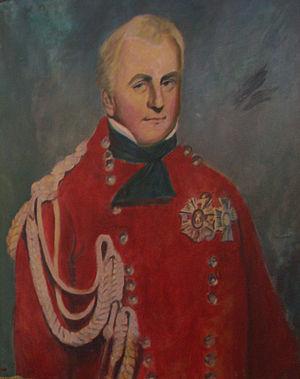
Sir Frederick Adam (1785 - 1853)
Frederick Adam, né le 17 juin 1784 à Blair-Adam dans le Kinross-shire en Écosse et mort le 17 août 1853 à Londres, est un major-général présent à la bataille de Waterloo, où il commande la 3ᵉ brigade légère de l'armée britannique.